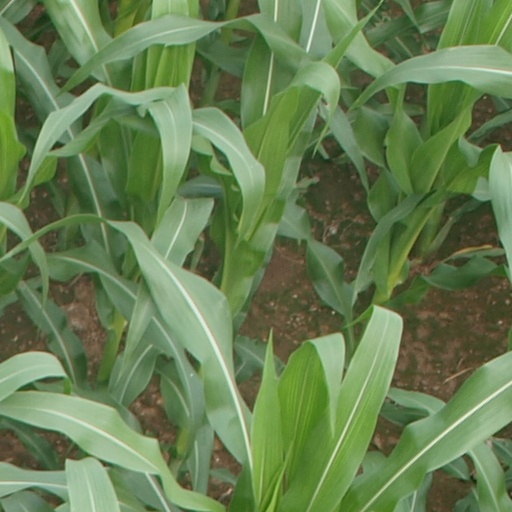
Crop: maize; corn